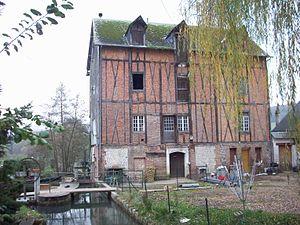
Moulin d'Elbeuf-sur-Andelle.
Elbeuf-sur-Andelle est une commune française située dans le département de la Seine-Maritime en région Normandie.